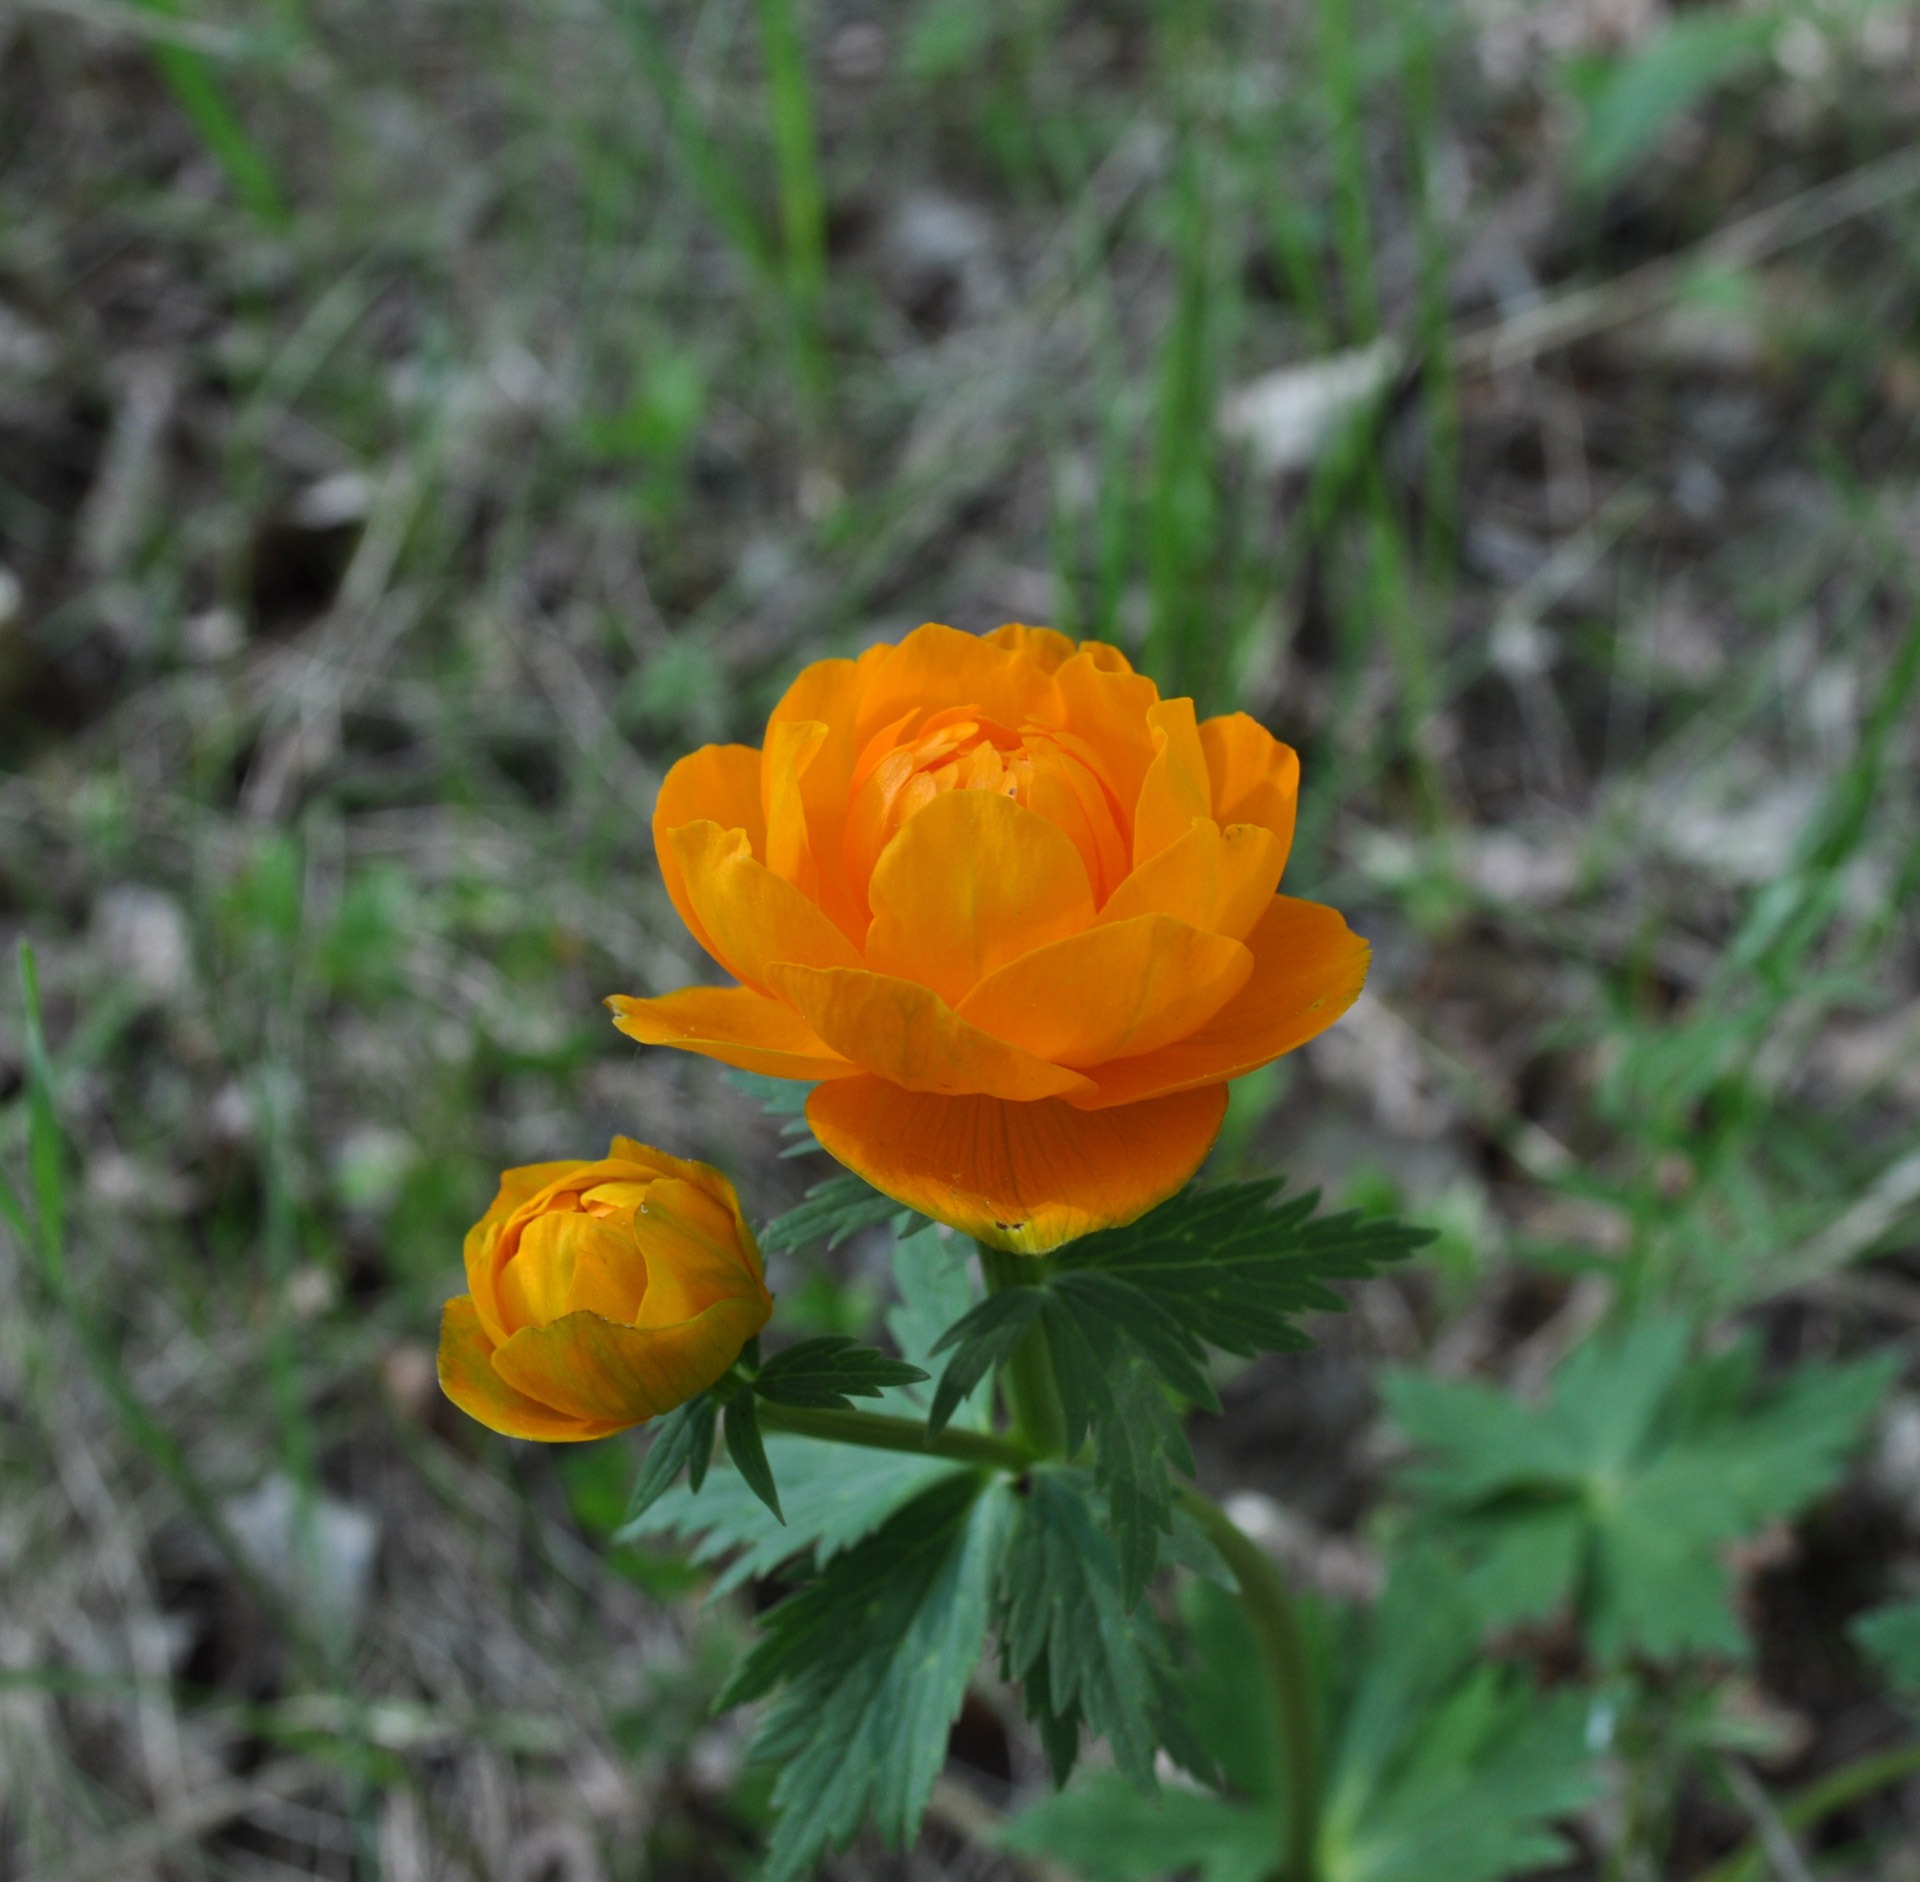
nature, plant, field, flower, petal, bloom, floral, orange, macro, botany, blooming, yellow, flora, wildflower, flowers, poppy, flowering, macro photography, flowering plant, land plant